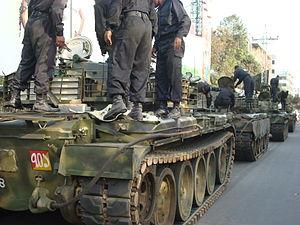
La mutinerie des garde-frontières du Bangladesh éclate en février 2009, dans la caserne de Pilkhana à Dacca, à environ 120 km au sud de la capitale, et fait 74 morts.